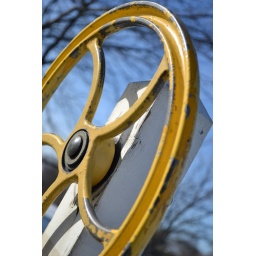
(that song came on in the car on my way home from the park)